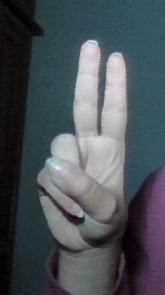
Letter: taa